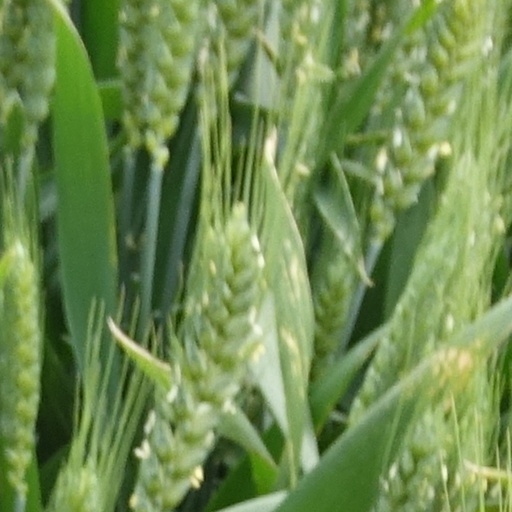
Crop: wheat